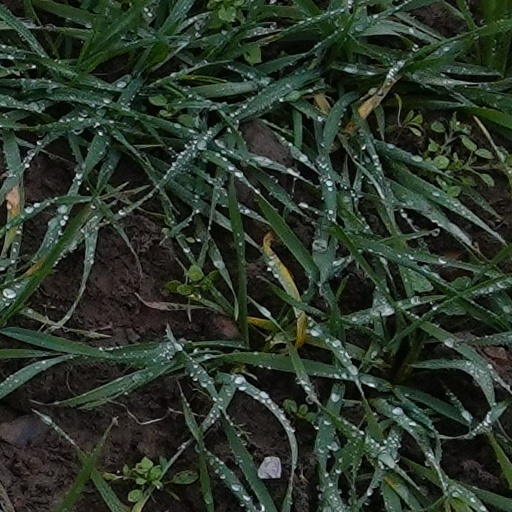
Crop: wheat